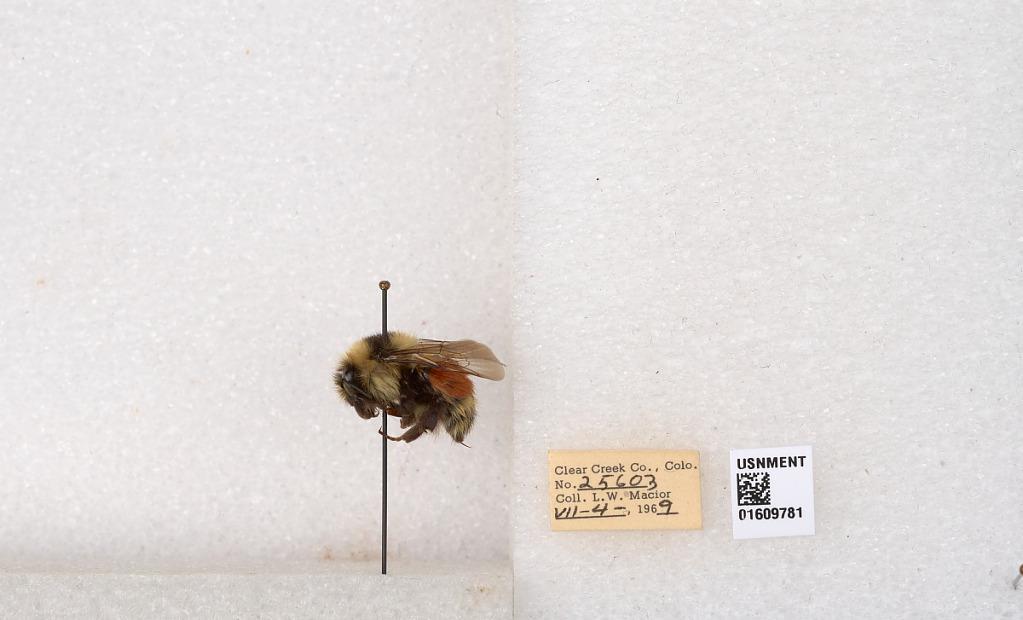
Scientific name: Bombus (Pyrobombus) sylvicola Kirby
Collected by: L. Macior
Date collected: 1969-7-4
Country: United States
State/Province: Colorado
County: Clear Creek
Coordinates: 39.6856, -105.645